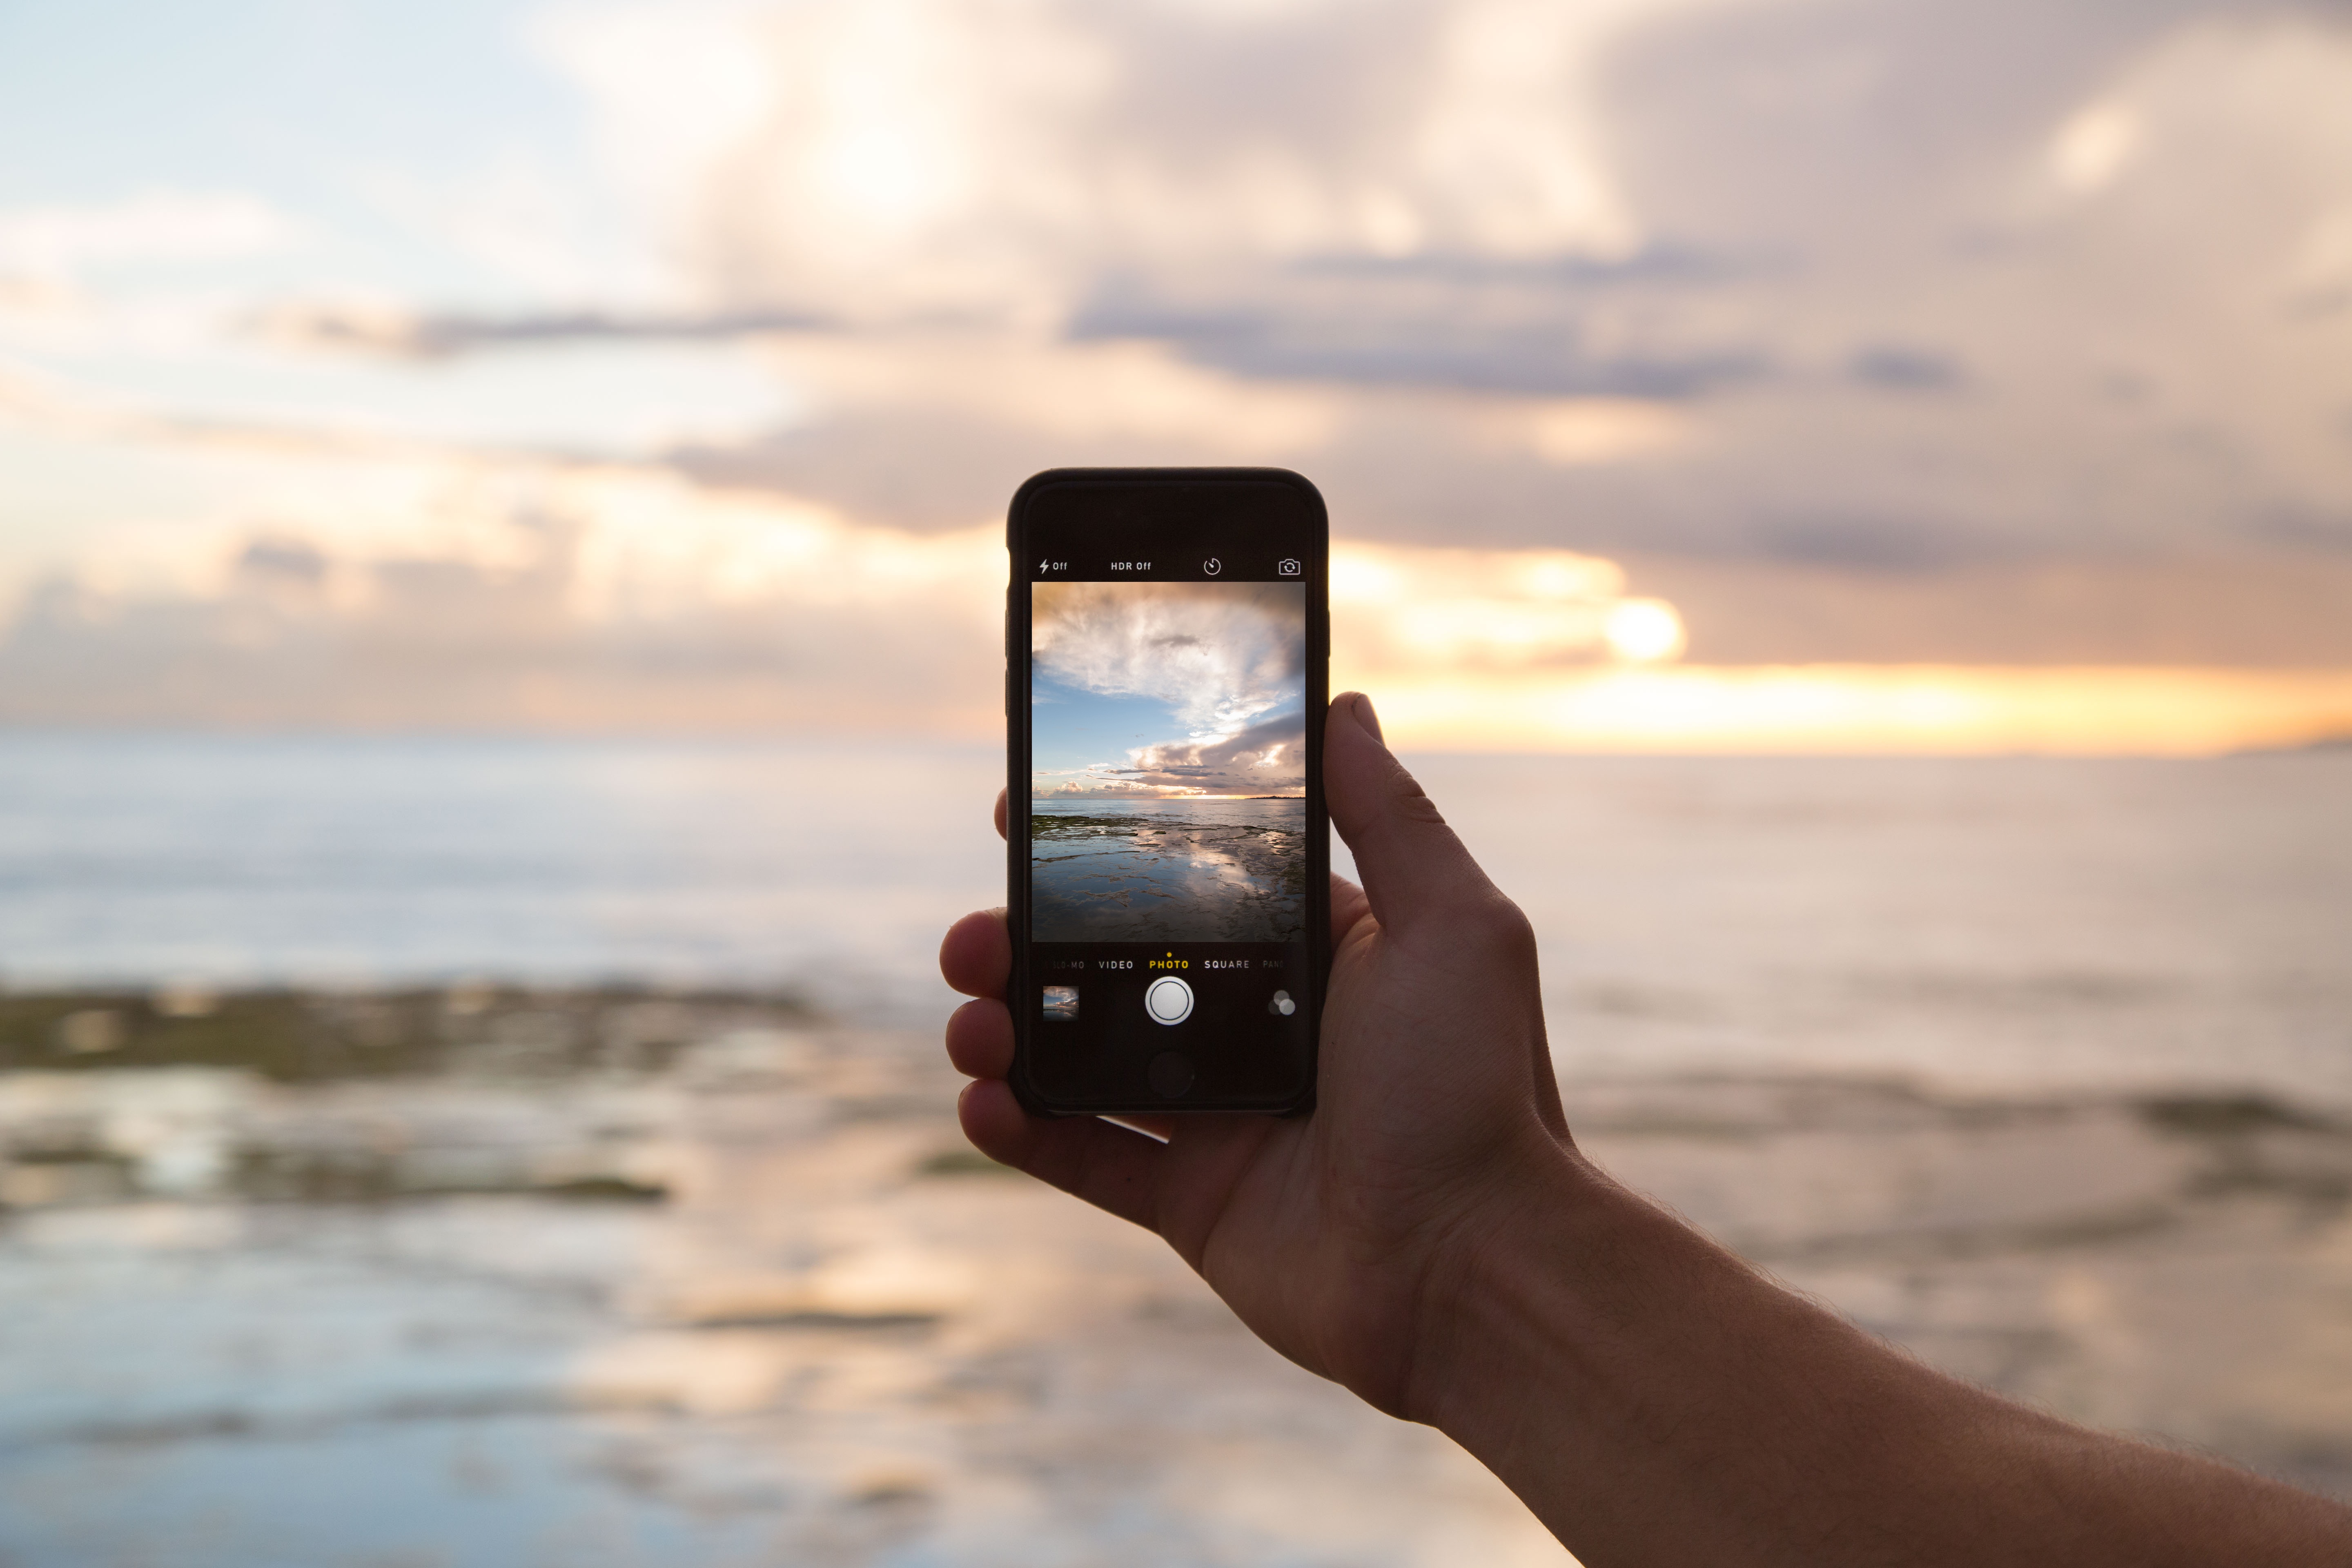
iphone, smartphone, hand, beach, sea, coast, sand, ocean, horizon, sky, sunset, photography, sunlight, morning, wave, blue, mobile phone, picture